Saint-Jean-de-Monts

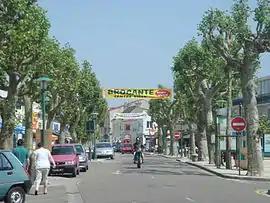
Town centre of Saint-Jean-de-Monts

Saint-Jean-de-Monts is a commune in the Vendée department in the Pays de la Loire region in western France.